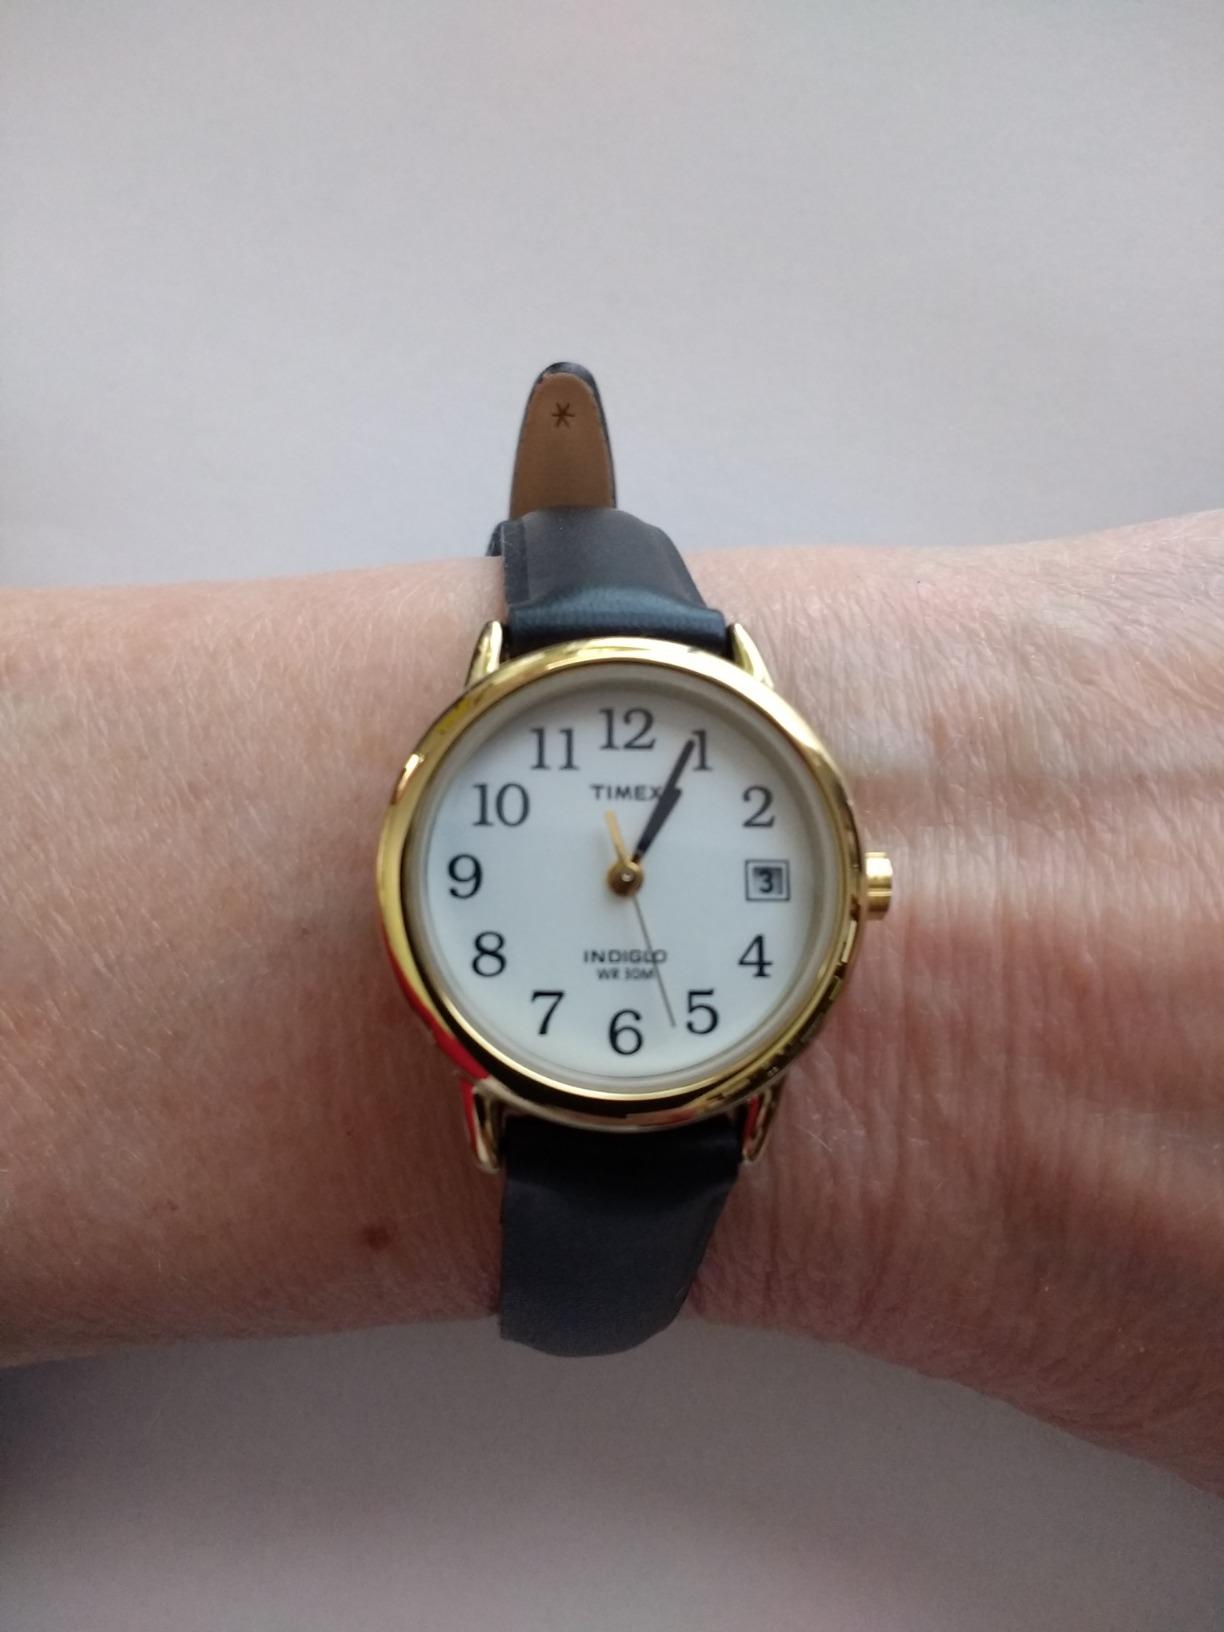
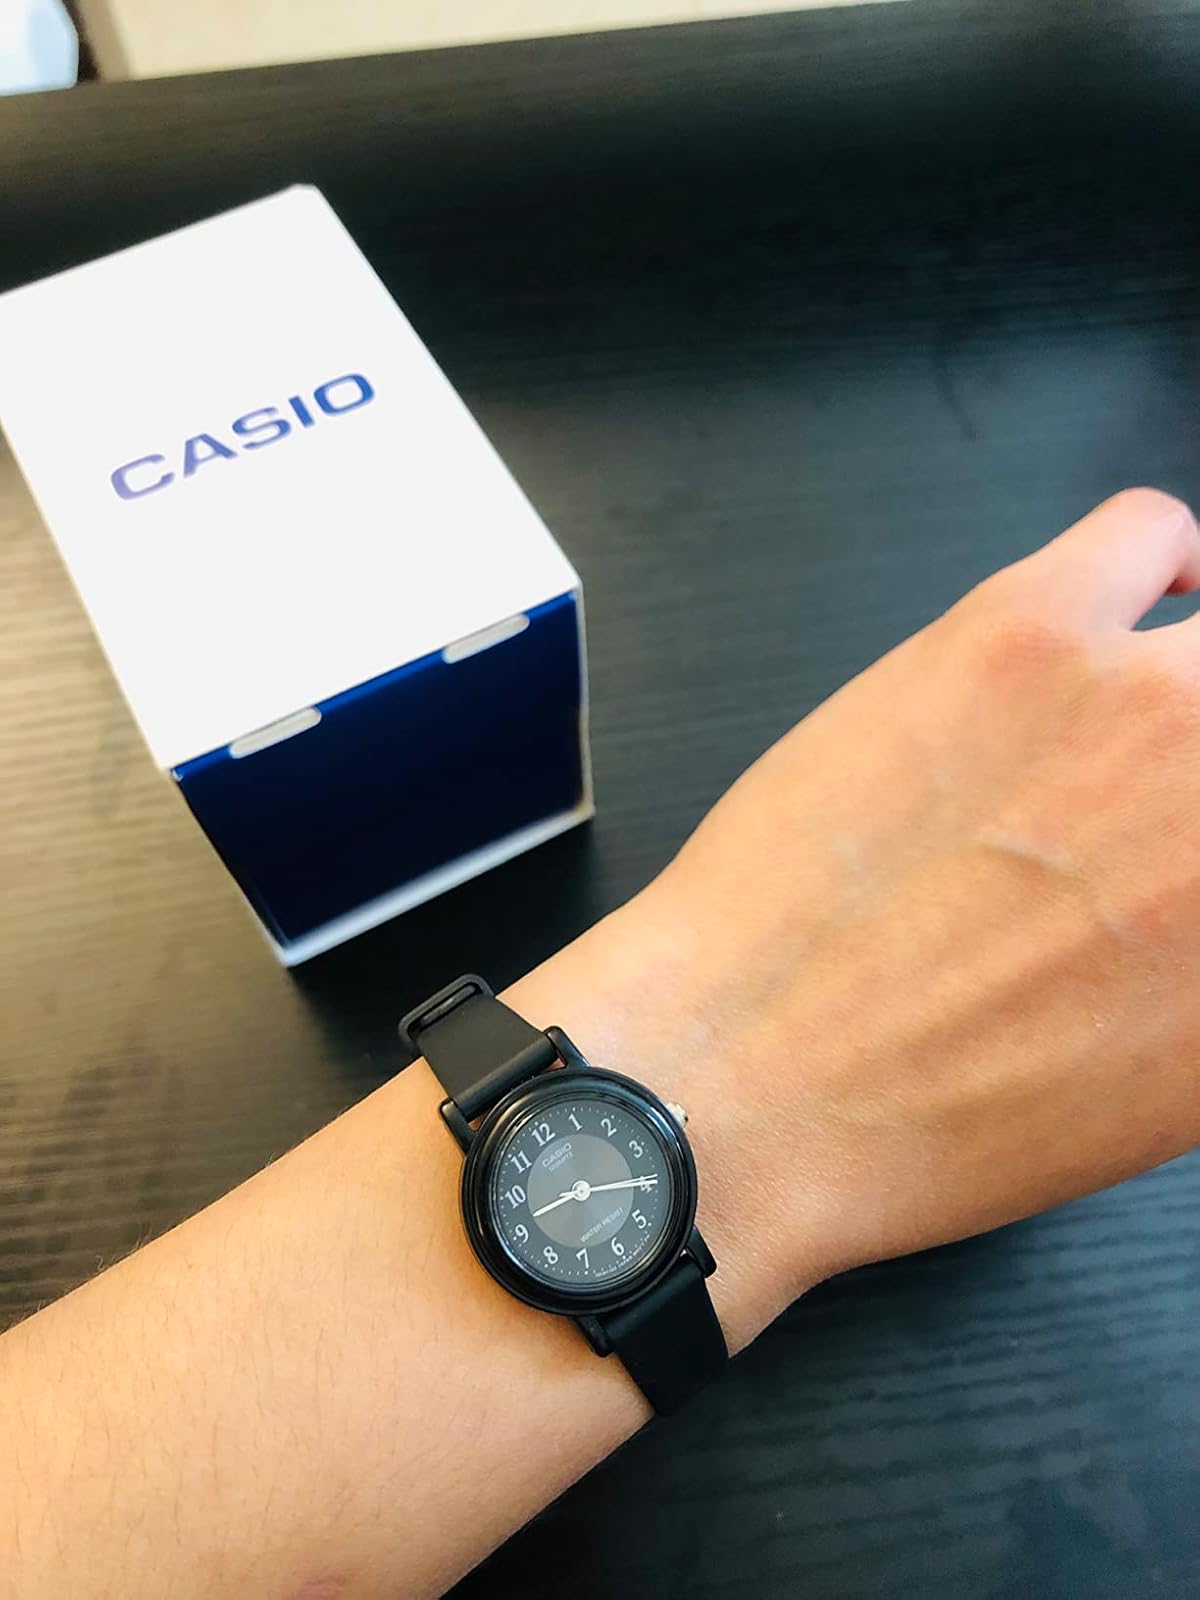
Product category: accessories_watch
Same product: no